Animal coloration

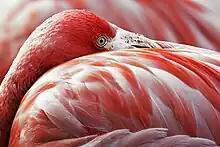
The red pigment in a flamingo's plumage comes from its diet of shrimps, which get it from microscopic algae.

Pigments are coloured chemicals (such as melanin) in animal tissues. For example, the Arctic fox has a white coat in winter (containing little pigment), and a brown coat in summer (containing more pigment), an example of seasonal camouflage (a polyphenism). Many animals, including mammals, birds, and amphibians, are unable to synthesize most of the pigments that colour their fur or feathers, other than the brown or black melanins that give many mammals their earth tones. For example, the bright yellow of an American goldfinch, the startling orange of a juvenile red-spotted newt, the deep red of a cardinal and the pink of a flamingo are all produced by carotenoid pigments synthesized by plants. In the case of the flamingo, the bird eats pink shrimps, which are themselves unable to synthesize carotenoids. The shrimps derive their body colour from microscopic red algae, which like most plants are able to create their own pigments, including both carotenoids and (green) chlorophyll. Animals that eat green plants do not become green, however, as chlorophyll does not survive digestion.